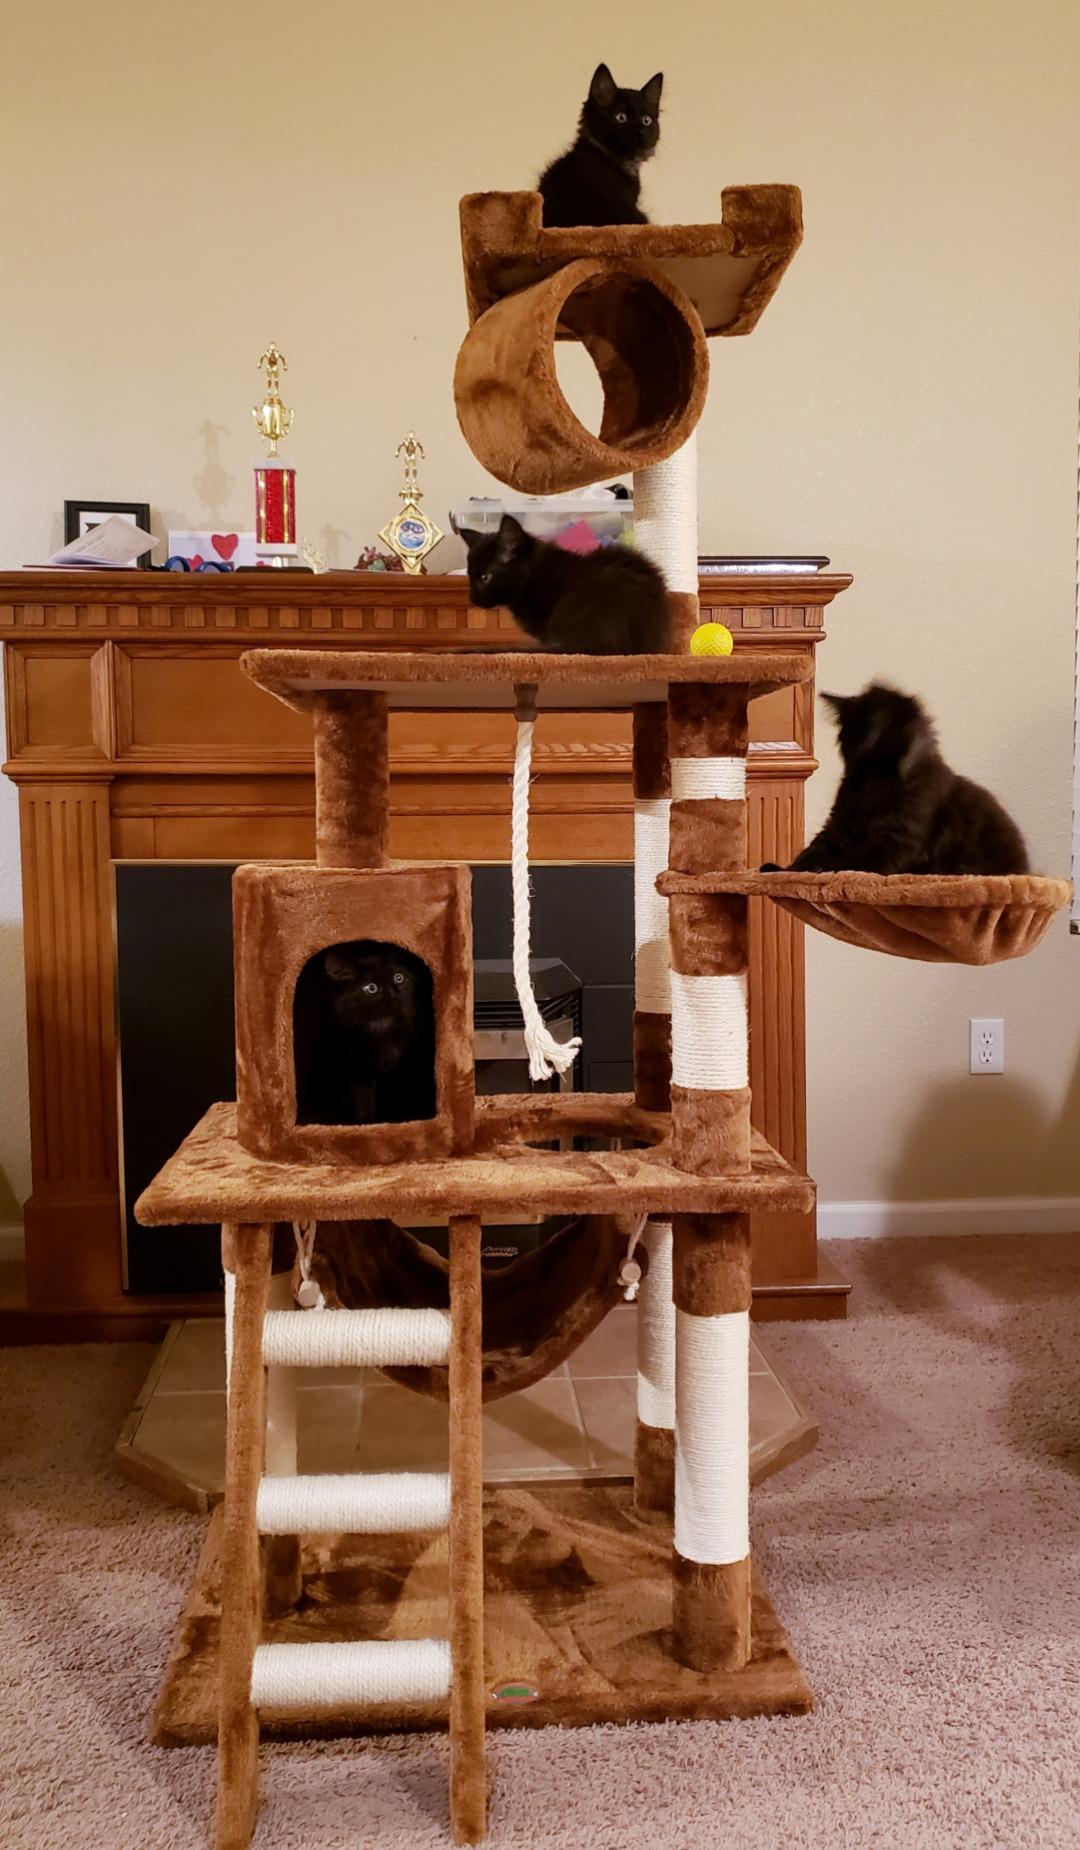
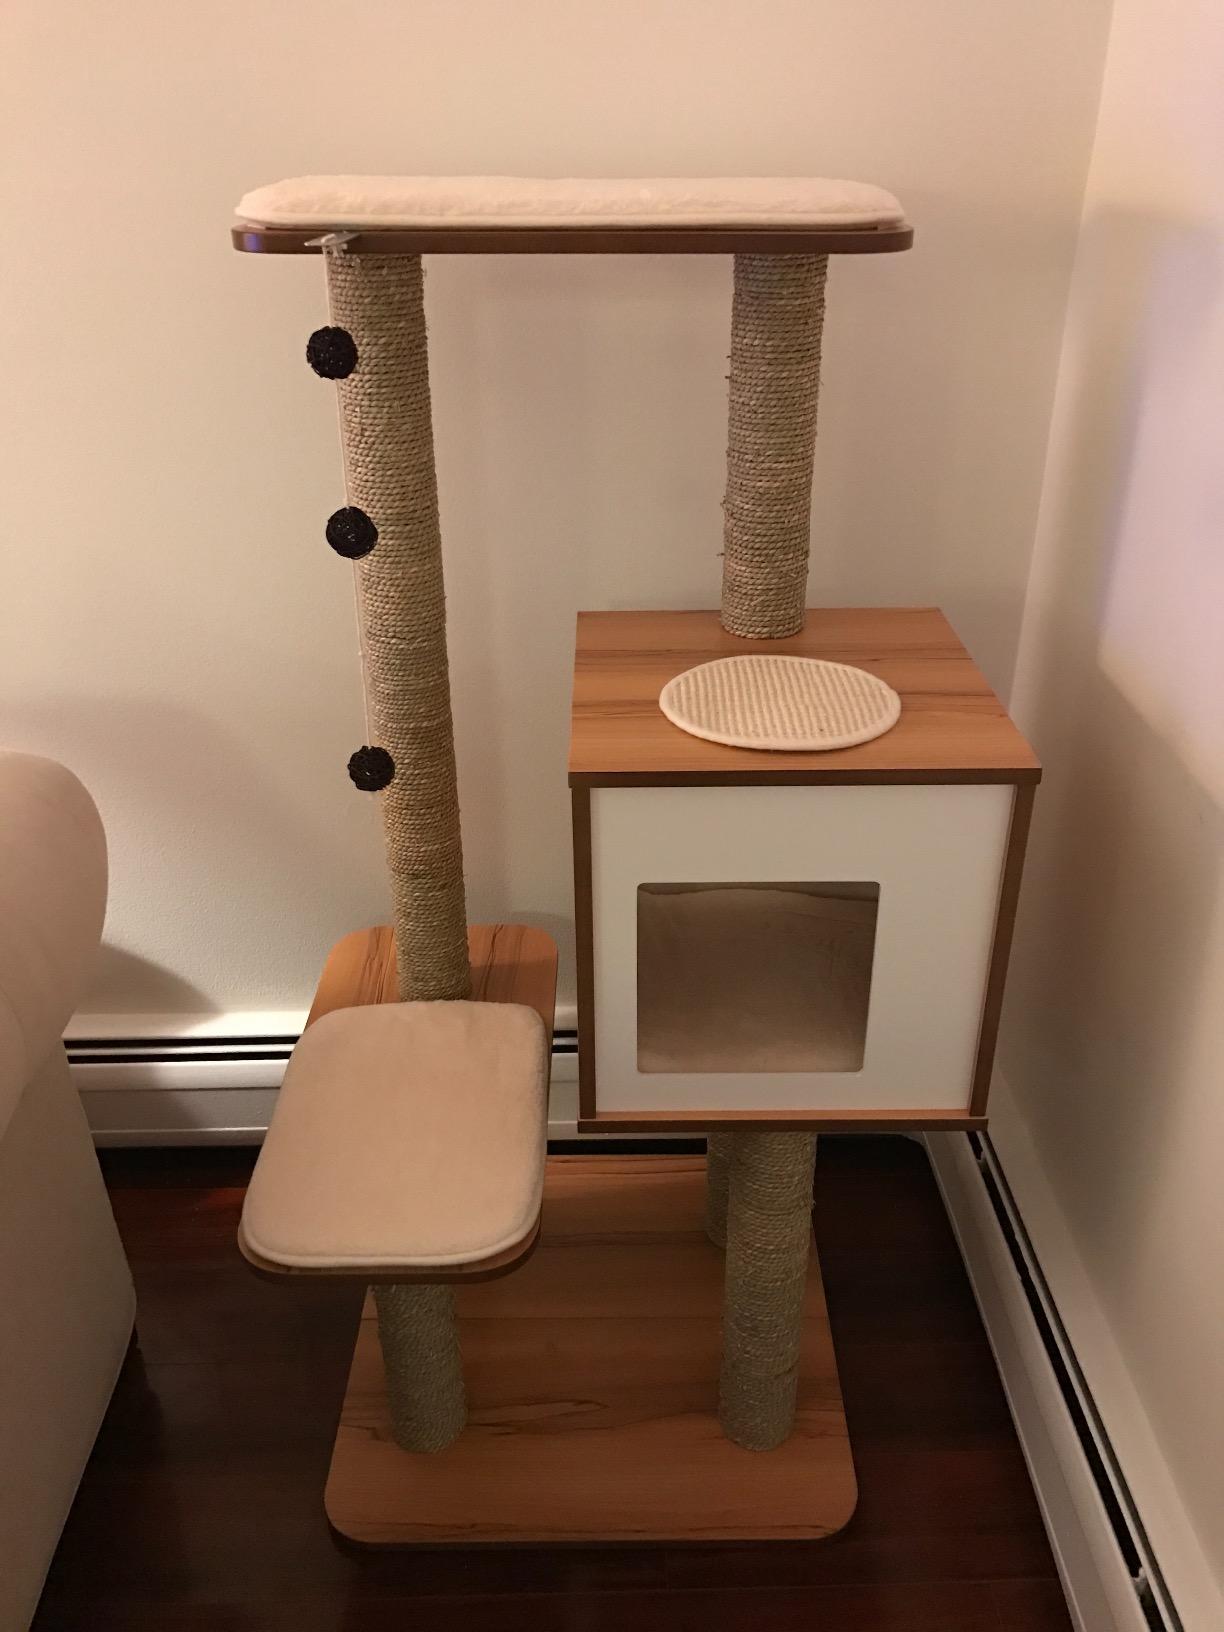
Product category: items_cat tree
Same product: no